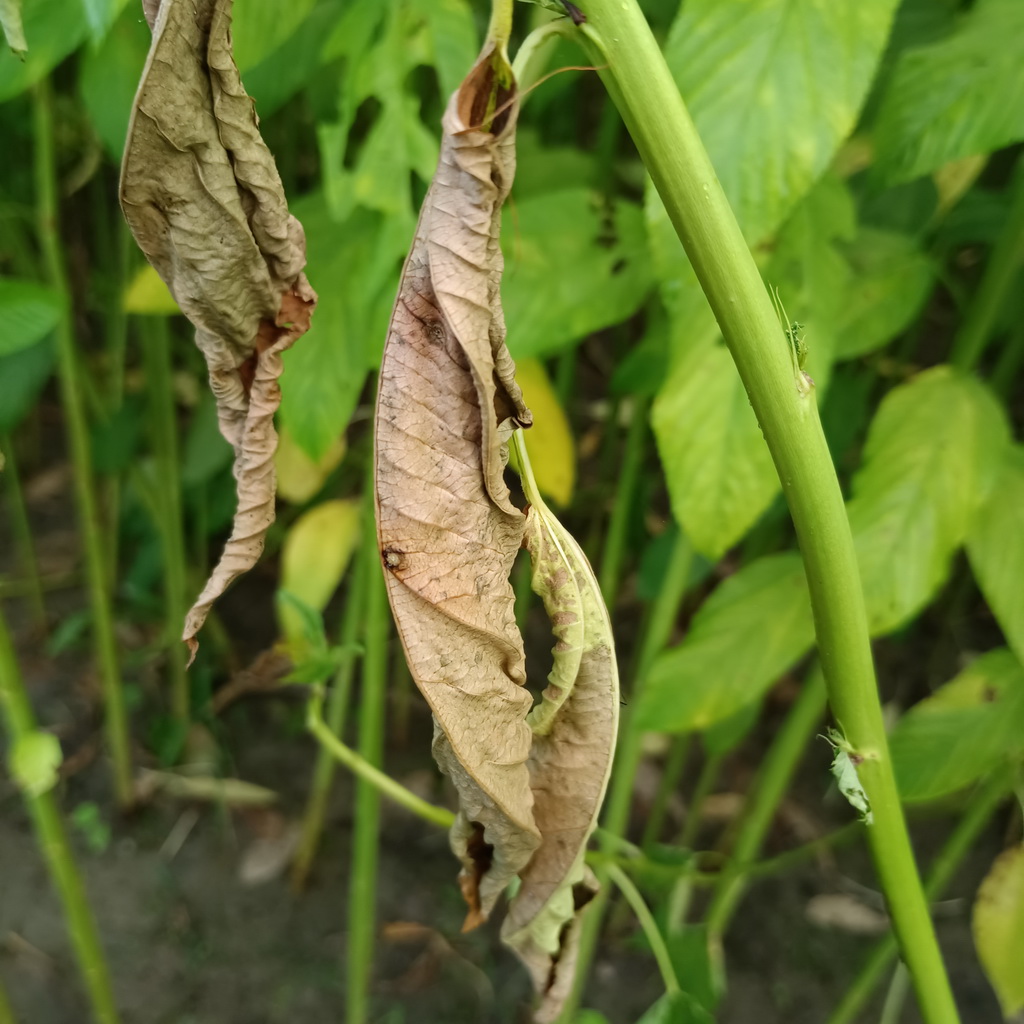
Label: Dieback